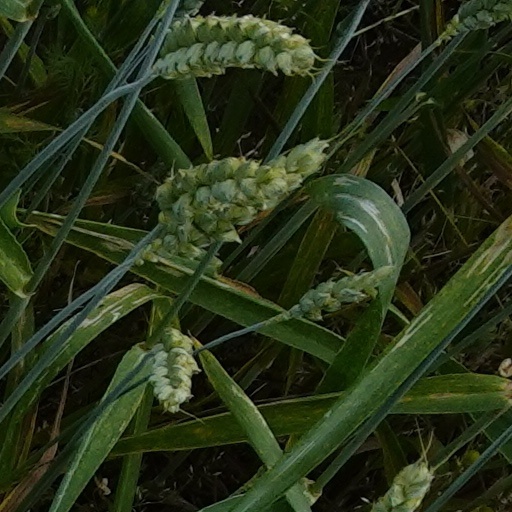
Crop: wheat